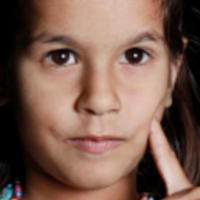
Age group: age 01-10